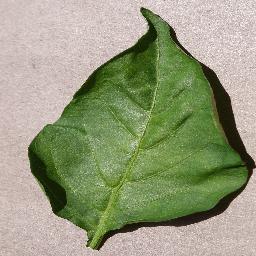
Label: Pepper,_bell___healthy